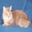
Label: cat